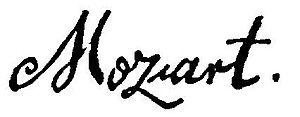
Signature de Wolfgang Amadeus Mozart (1756-1791) au bas de l'acte de décès (acte de sépulture) de sa mère, Anna Maria Pertl (1720-1778), le 3 juillet 1778 dans le registre paroissial de l'église Saint-Eustache à Paris. Il s'agit d'un fac-similé par l'archiviste Auguste Jal (1795-1873) dans son Dictionnaire critique de biographie et d'histoire (1872, p.893), le registre paroissial original ayant brûlé pendant les incendies de la Commune de Paris (1871) avec tout l'état civil de Paris.
Wolfgang Amadeus Mozart ou Johannes Chrysostomus Wolfgangus Theophilus Mozart est un compositeur classique né à Salzbourg le 27 janvier 1756 et mort à Vienne le 5 décembre 1791.
Anna Maria Walburga Pertl épouse Mozart, est l'épouse du compositeur, professeur de musique et violoniste autrichien Leopold Mozart ainsi que la mère de Maria Anna Mozart et Wolfgang Amadeus Mozart.